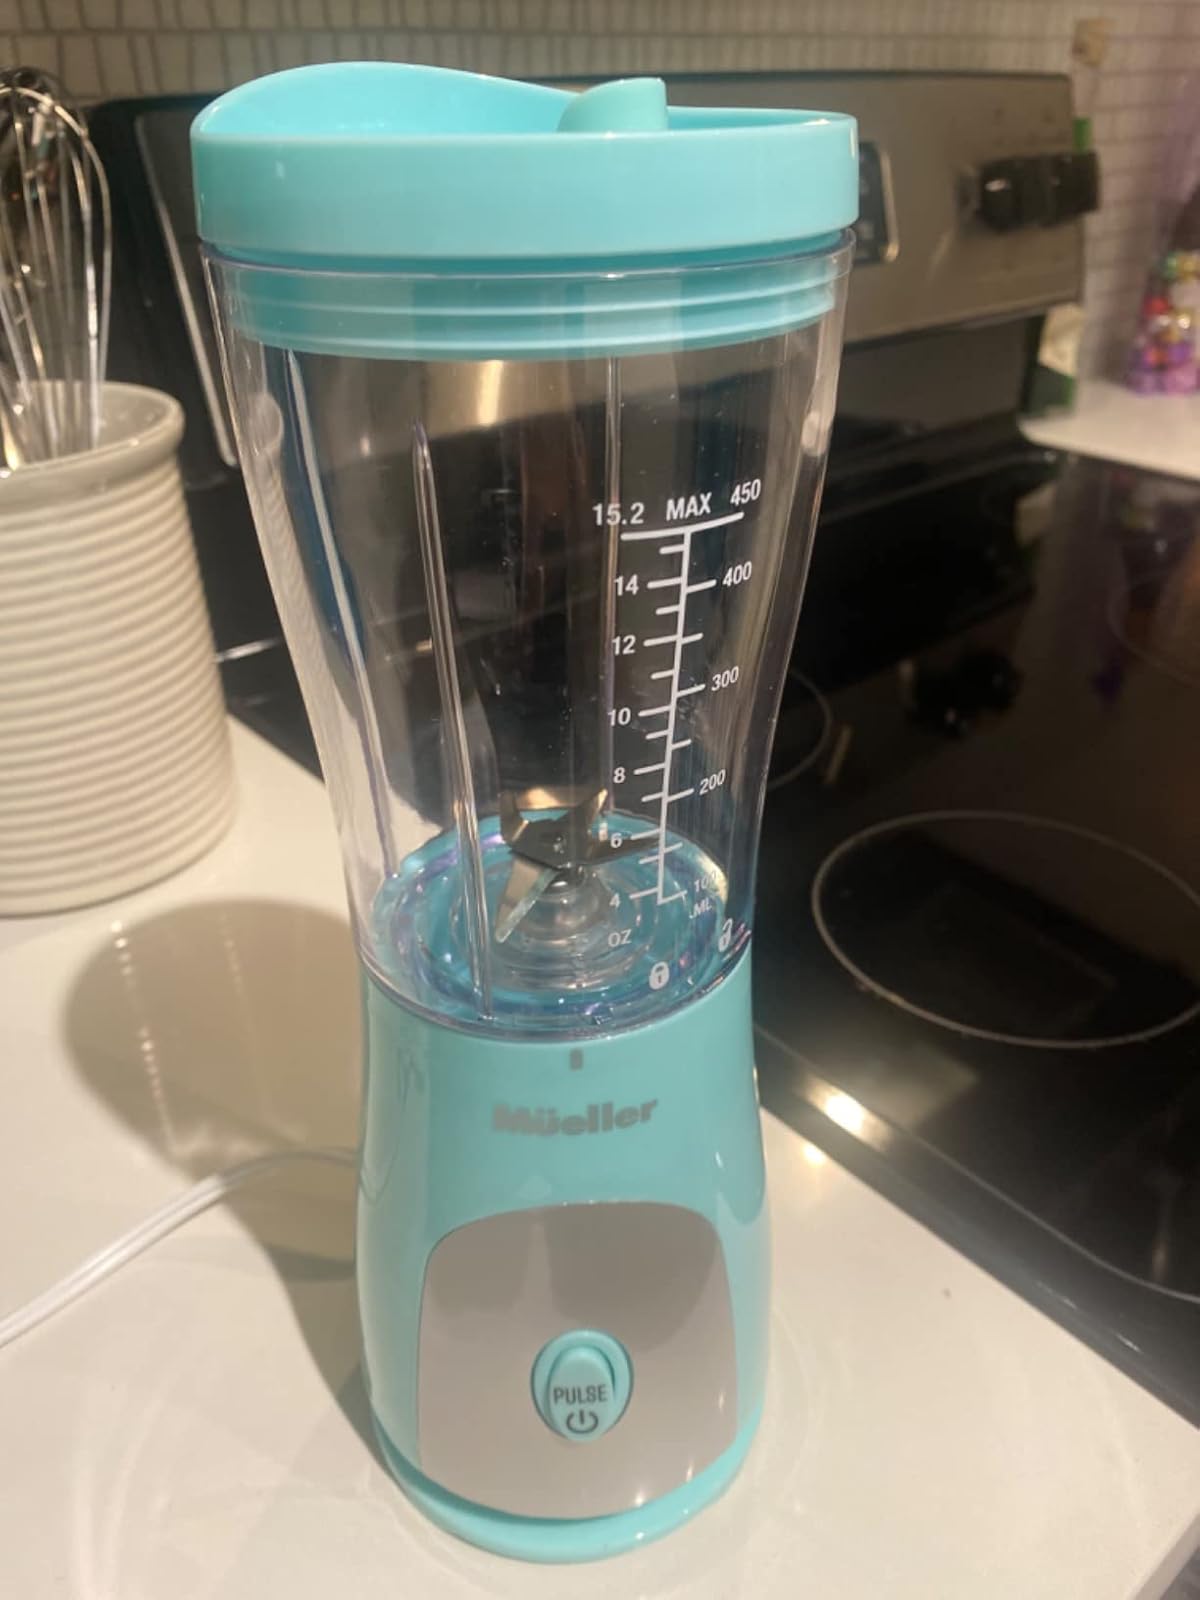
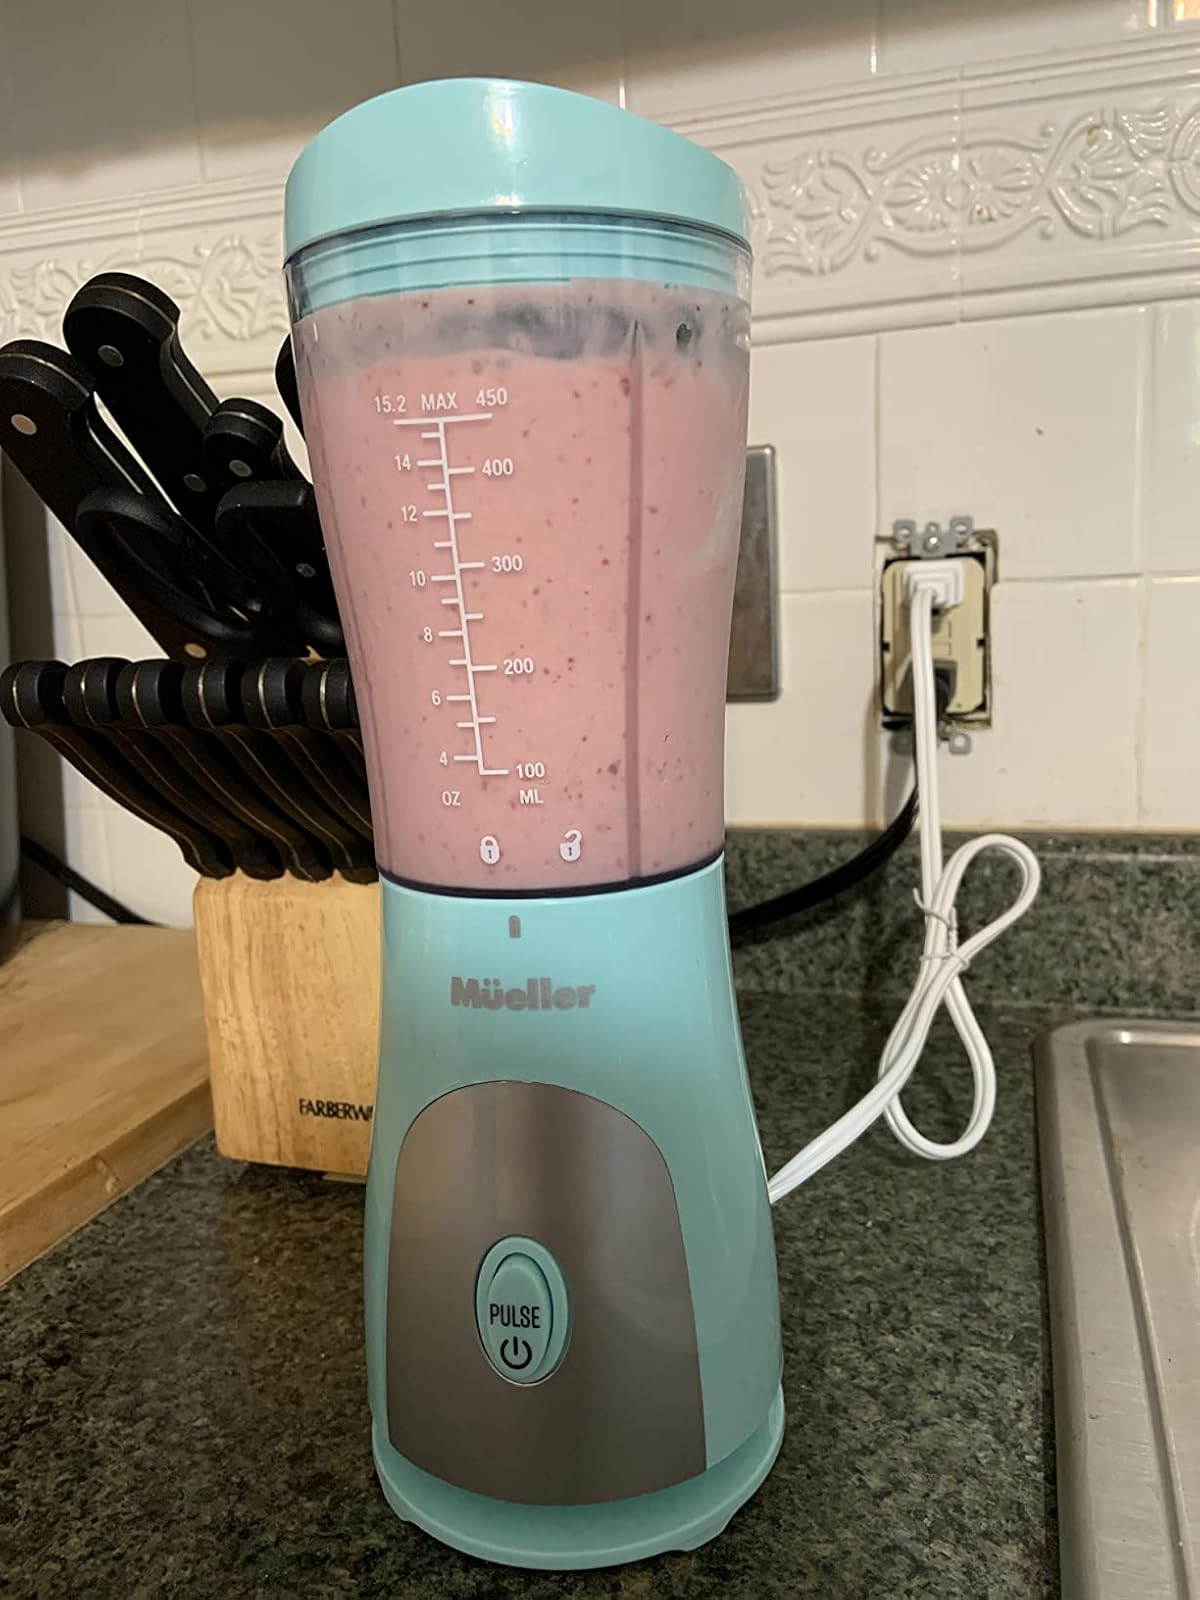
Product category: items_blender
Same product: yes